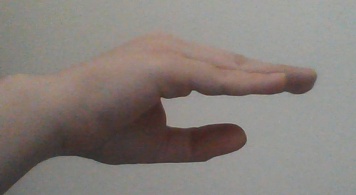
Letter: jeem